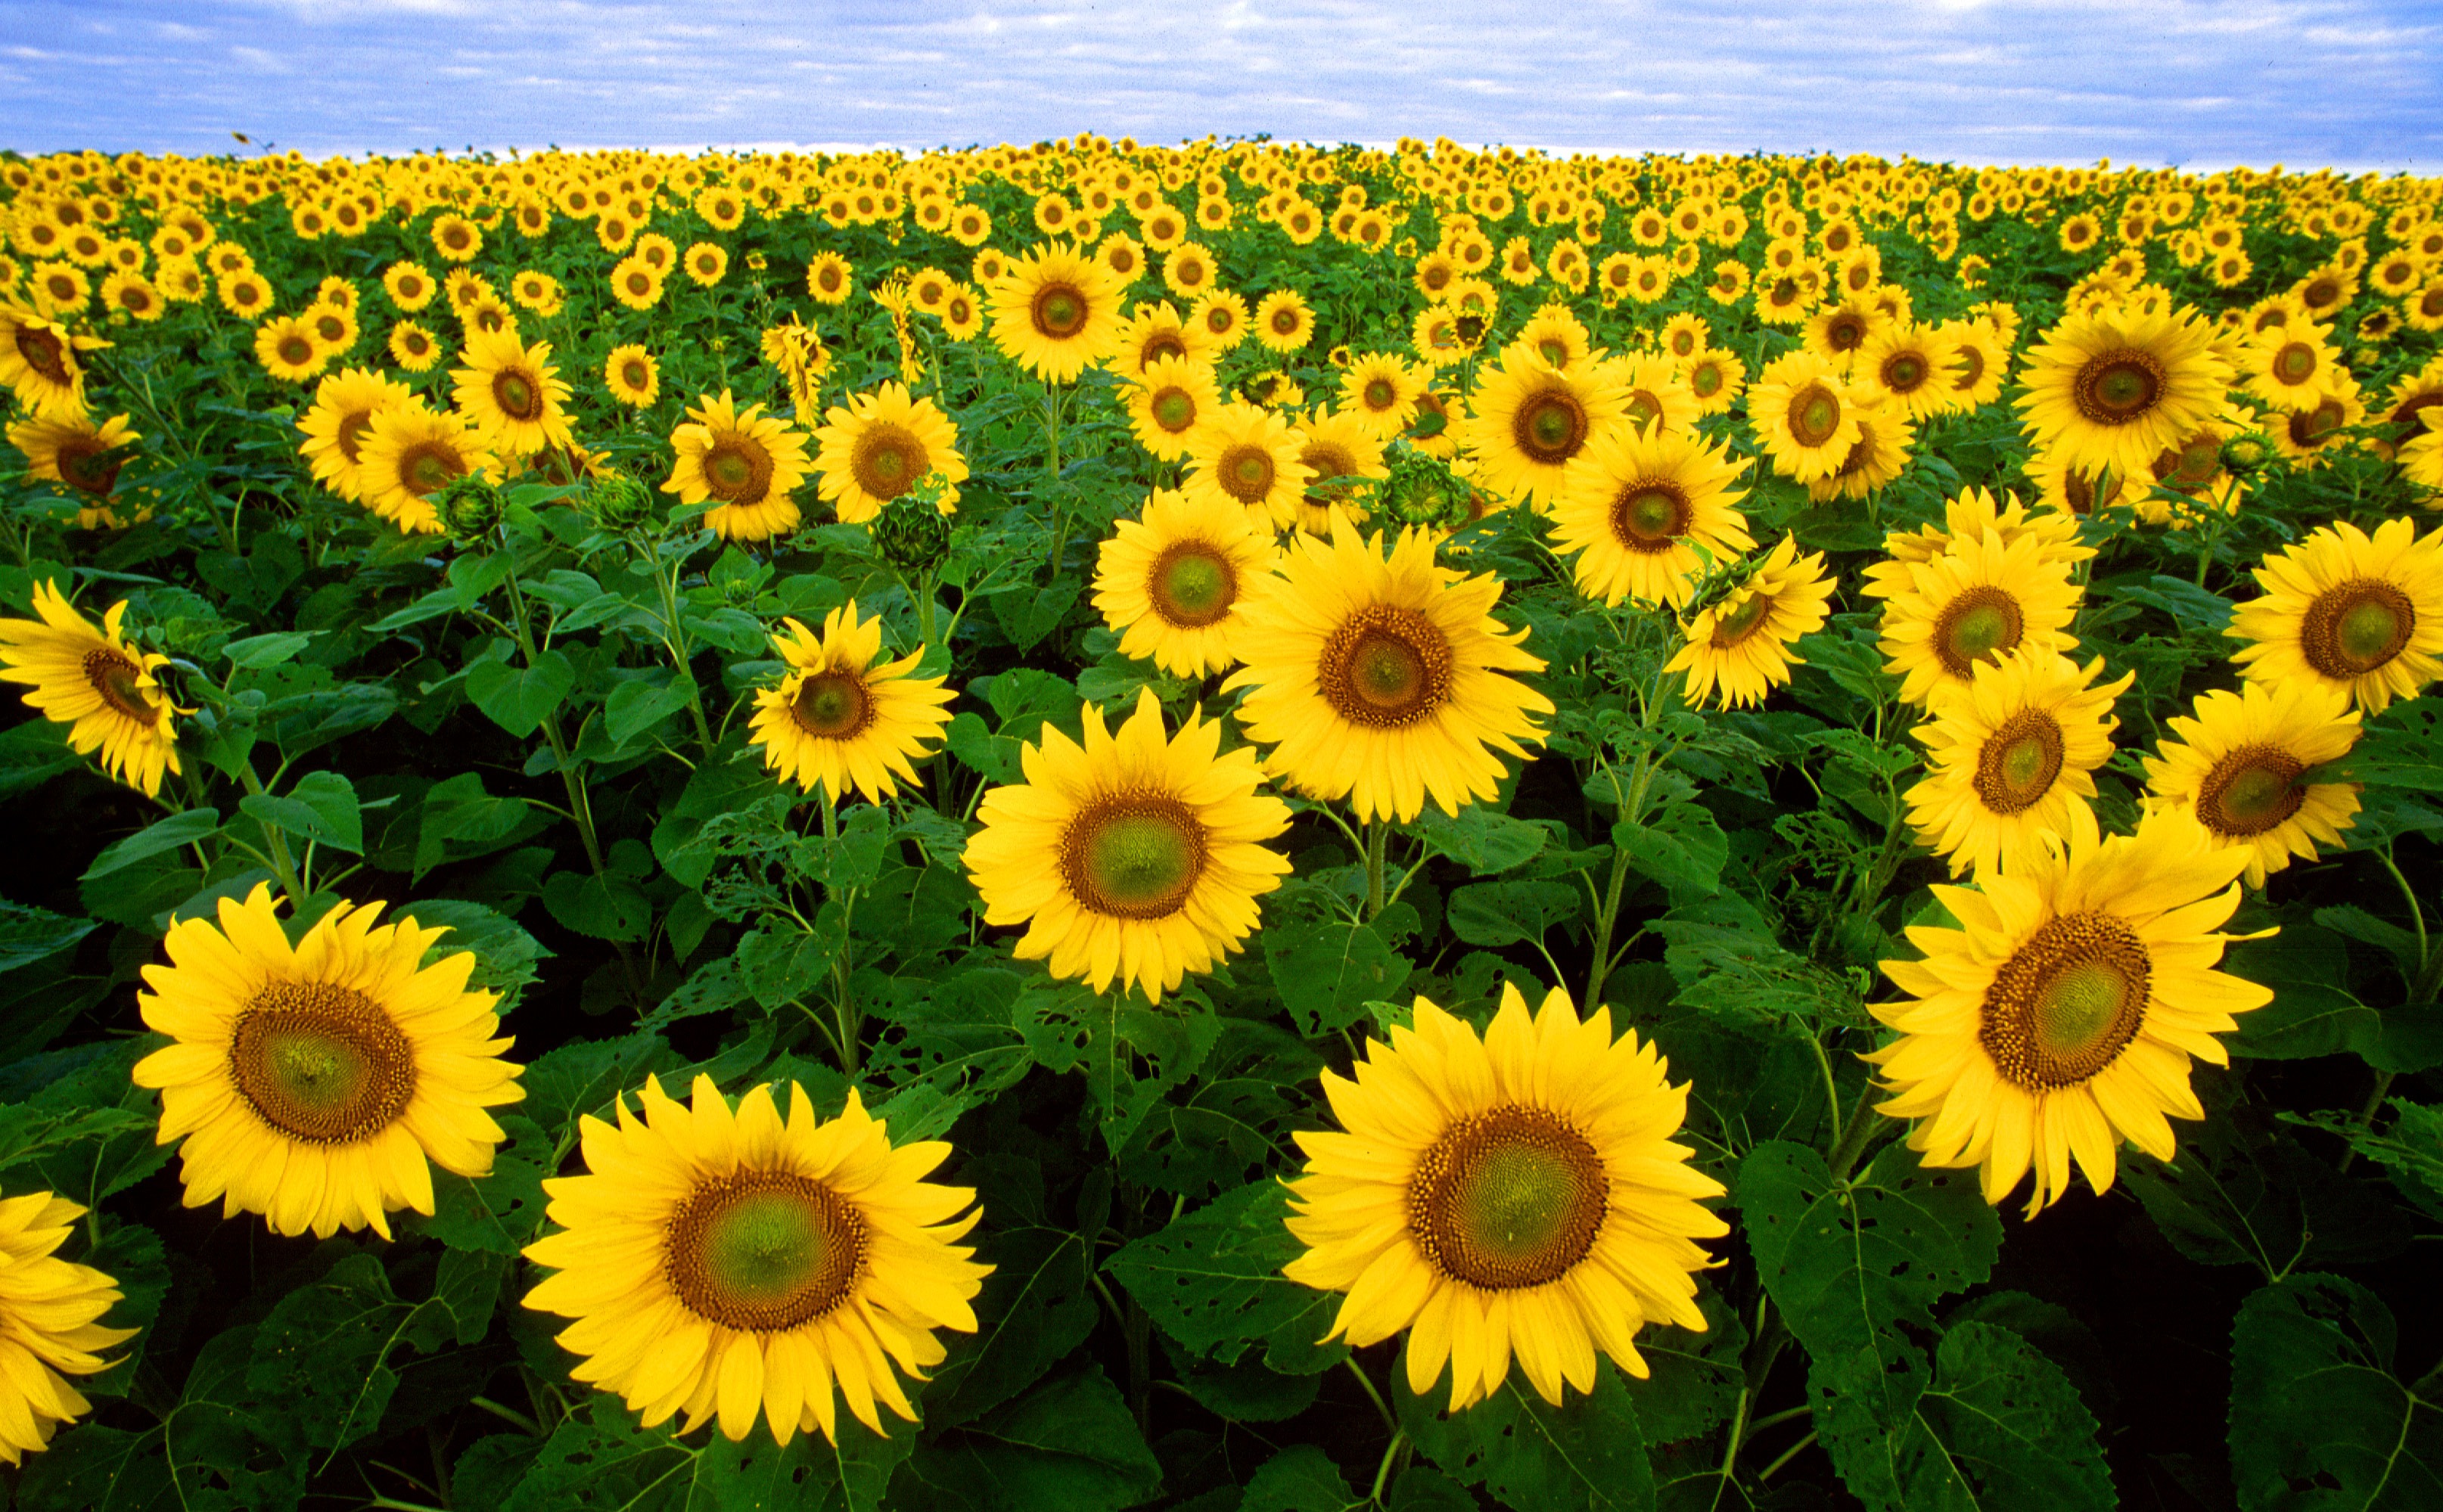
plant, sky, field, flower, green, blue, yellow, agriculture, flora, sunflower, flowers, sunflower field, flowering plant, daisy family, asterales, sunflower seed, annual plant, plant stem, land plant